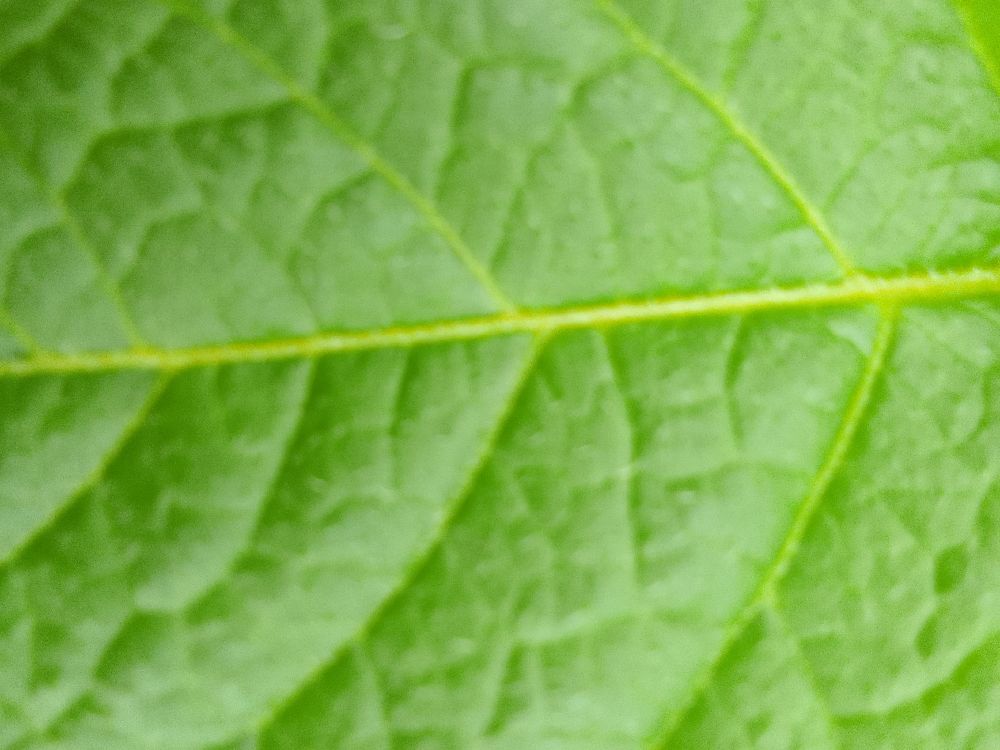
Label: Healthy